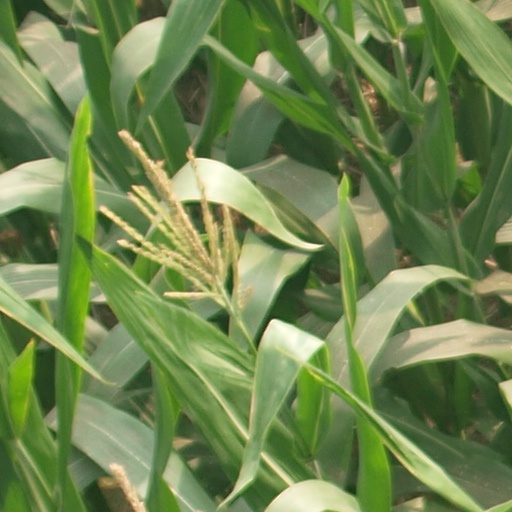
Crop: maize; corn